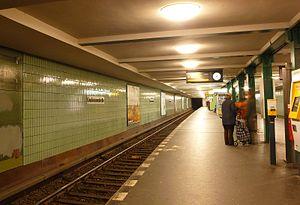
Gneisenaustraße est une station du métro de Berlin. La station est sur la Ligne 7 en zone A.